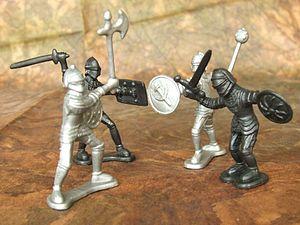
Une figurine est une statue de petite taille ou une représentation à l'échelle d'un sujet animalier, d'un être humain, d'une divinité ou même d'un personnage de fiction.